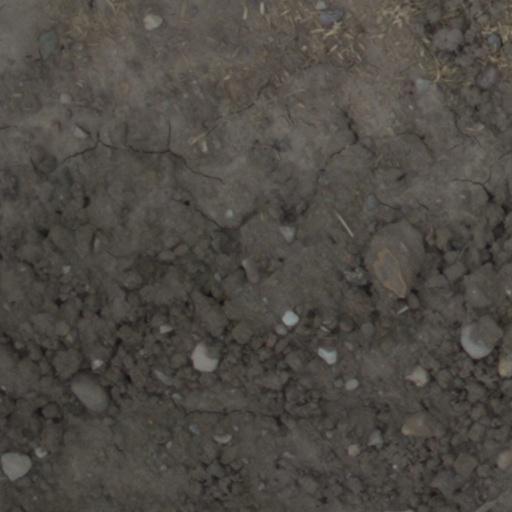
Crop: wheat